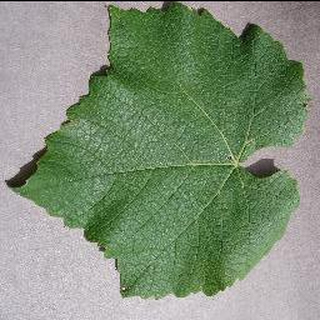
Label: healthy_grape